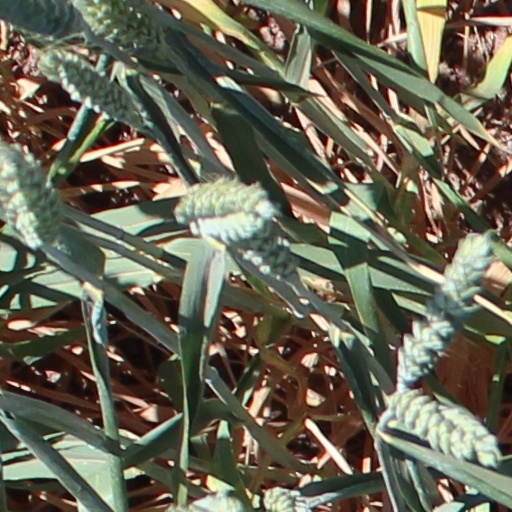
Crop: wheat